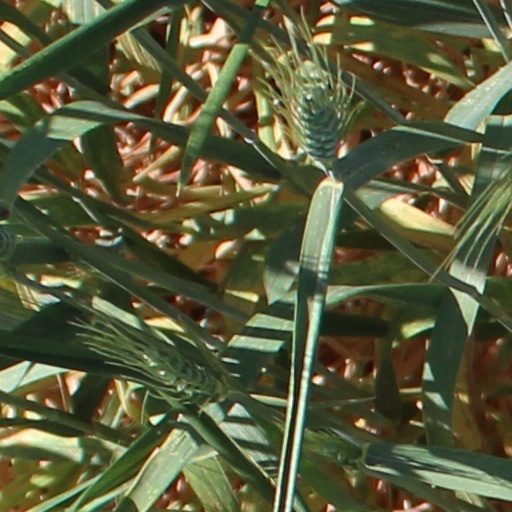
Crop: wheat